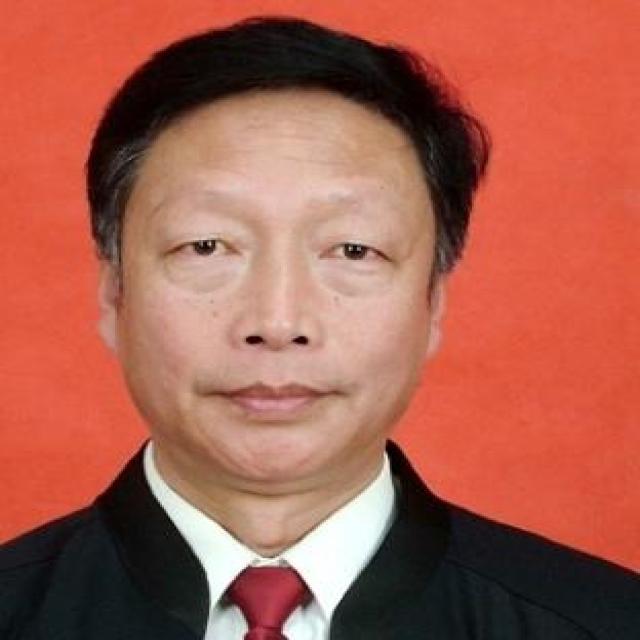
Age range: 45-64